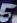
Number: 5